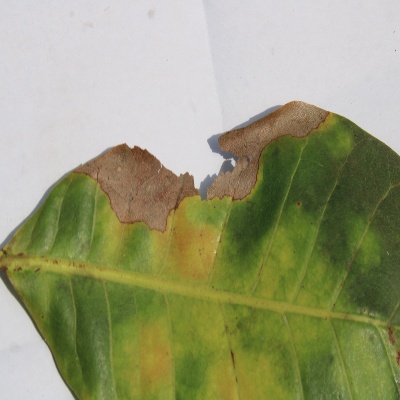
Crop: Cashew
Condition: anthracnose